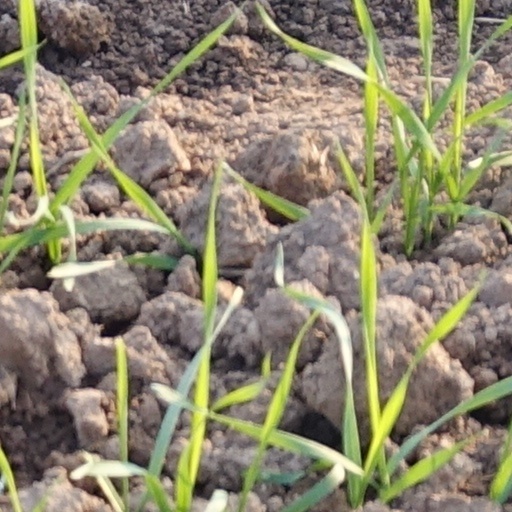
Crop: wheat